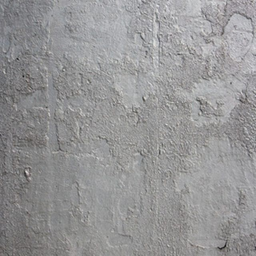
a textured wall adds dimension and interest to a space .